Matrox G200

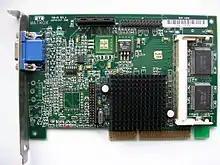
Matrox Millennium G200 AGP with 8MB SGRAM (1998)

The G200 is a 2D, 3D, and video accelerator chip for personal computers designed by Matrox. It was released in 1998.